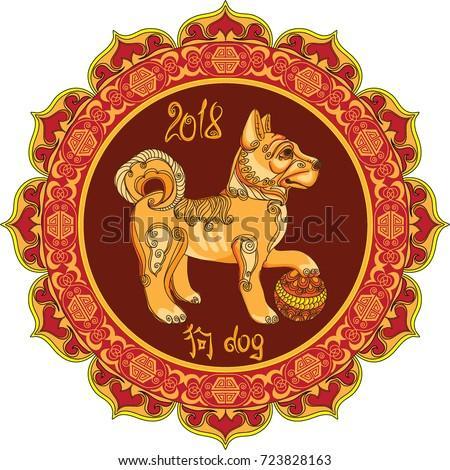
this is a mandala with the symbol made in the traditional style .